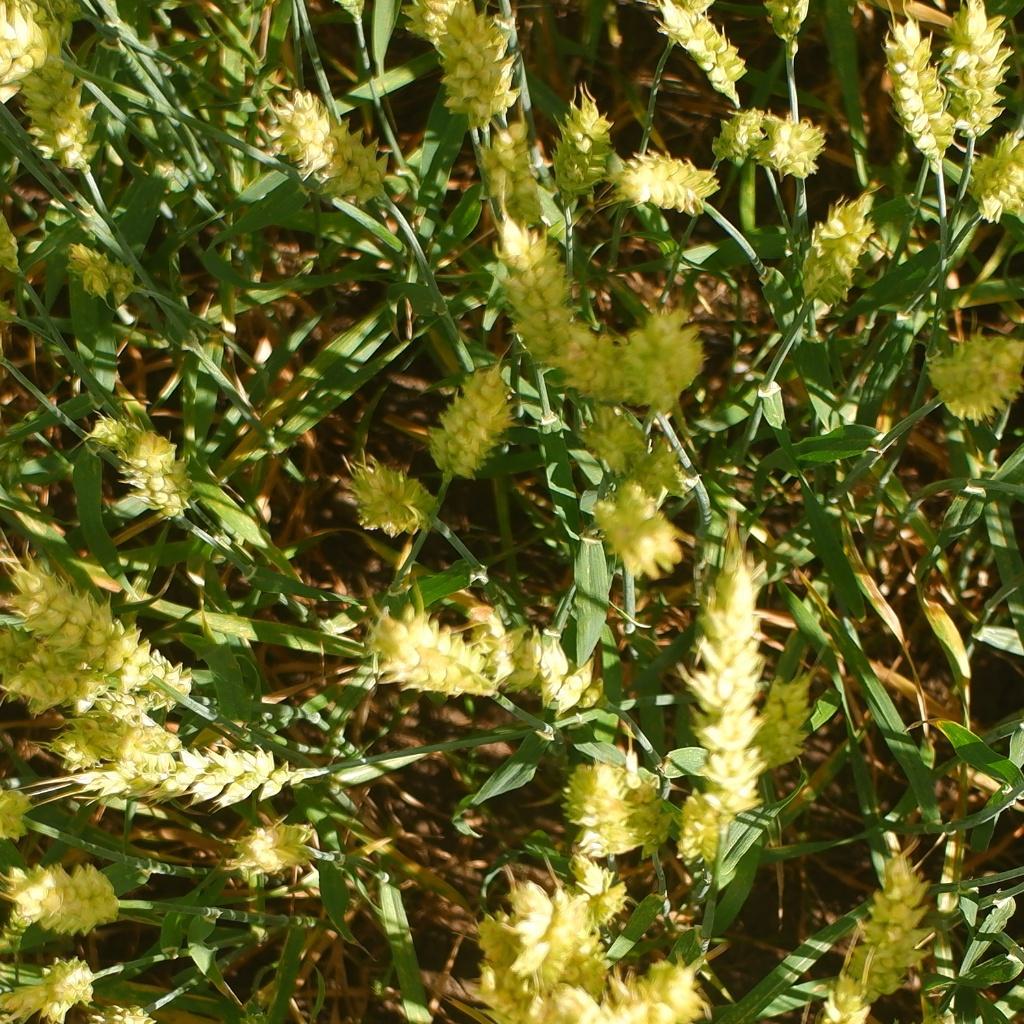
Country: Norway
Location: NMBU
Wheat development stage: Ripening